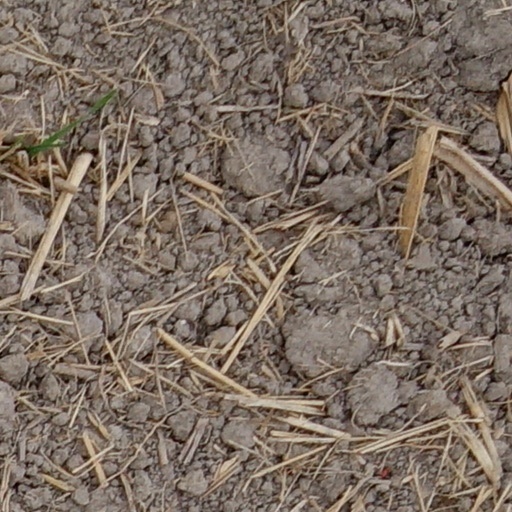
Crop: wheat